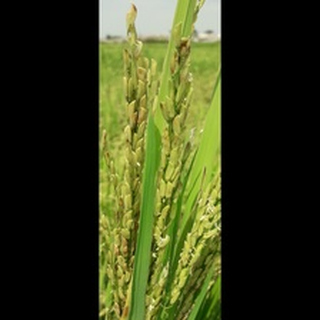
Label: healthy_rice